Onion

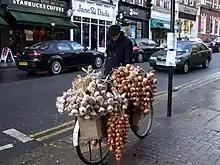
An Onion Johnny, his bicycle laden with onions and garlic, in London, 2008

Some hybrids are cultivated that have "A. cepa" parentage, such as the diploid tree onion or Egyptian onion ("A." ×"proliferum"), and the triploid onion ("A." ×"cornutum").